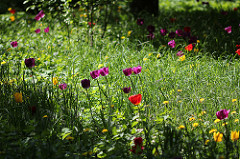
Flower: tulip